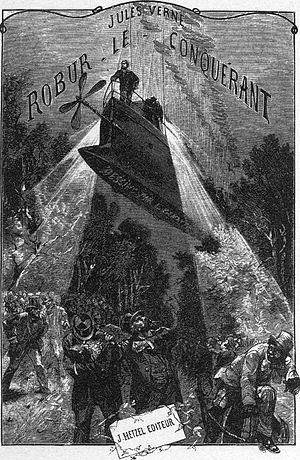
Jules Verne: ""Robur-le-Conqurérant"", dessins par Léon Benett, J. Hetzel editeur."